Rhythmic Gymnastics Grand Prix

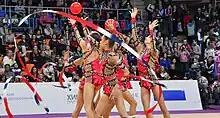
Israeli group at the 2014 Moscow Grand Prix

Organizers of Grand Prix events are also allowed to hold extra events for groups in the same venue. In the early editions, the group competitions were staged as parallel events (usually in the form of international tournaments) that were intertwined with individual performances during the Grand Prix competitions. In 2003, an official Grand Prix event especially for groups was held in Sofia, Bulgaria. Since 2016, organizers can also organize a group competition, although they are not required to do so. Nations which have earned at least one group medal on senior level, either in international tournaments or official Grand Prix stages, since 1995, include: